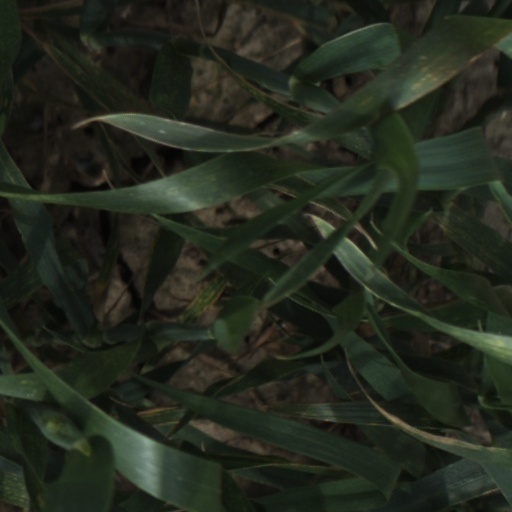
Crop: wheat